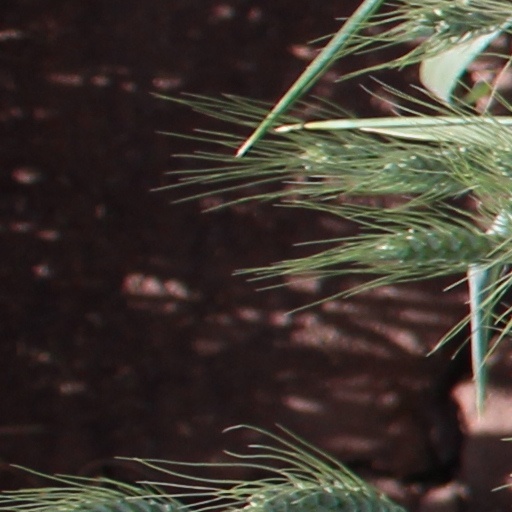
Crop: wheat